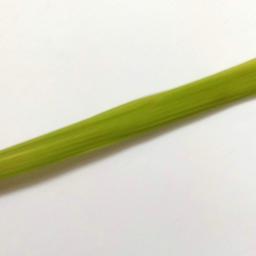
Label: Rice___Healthy